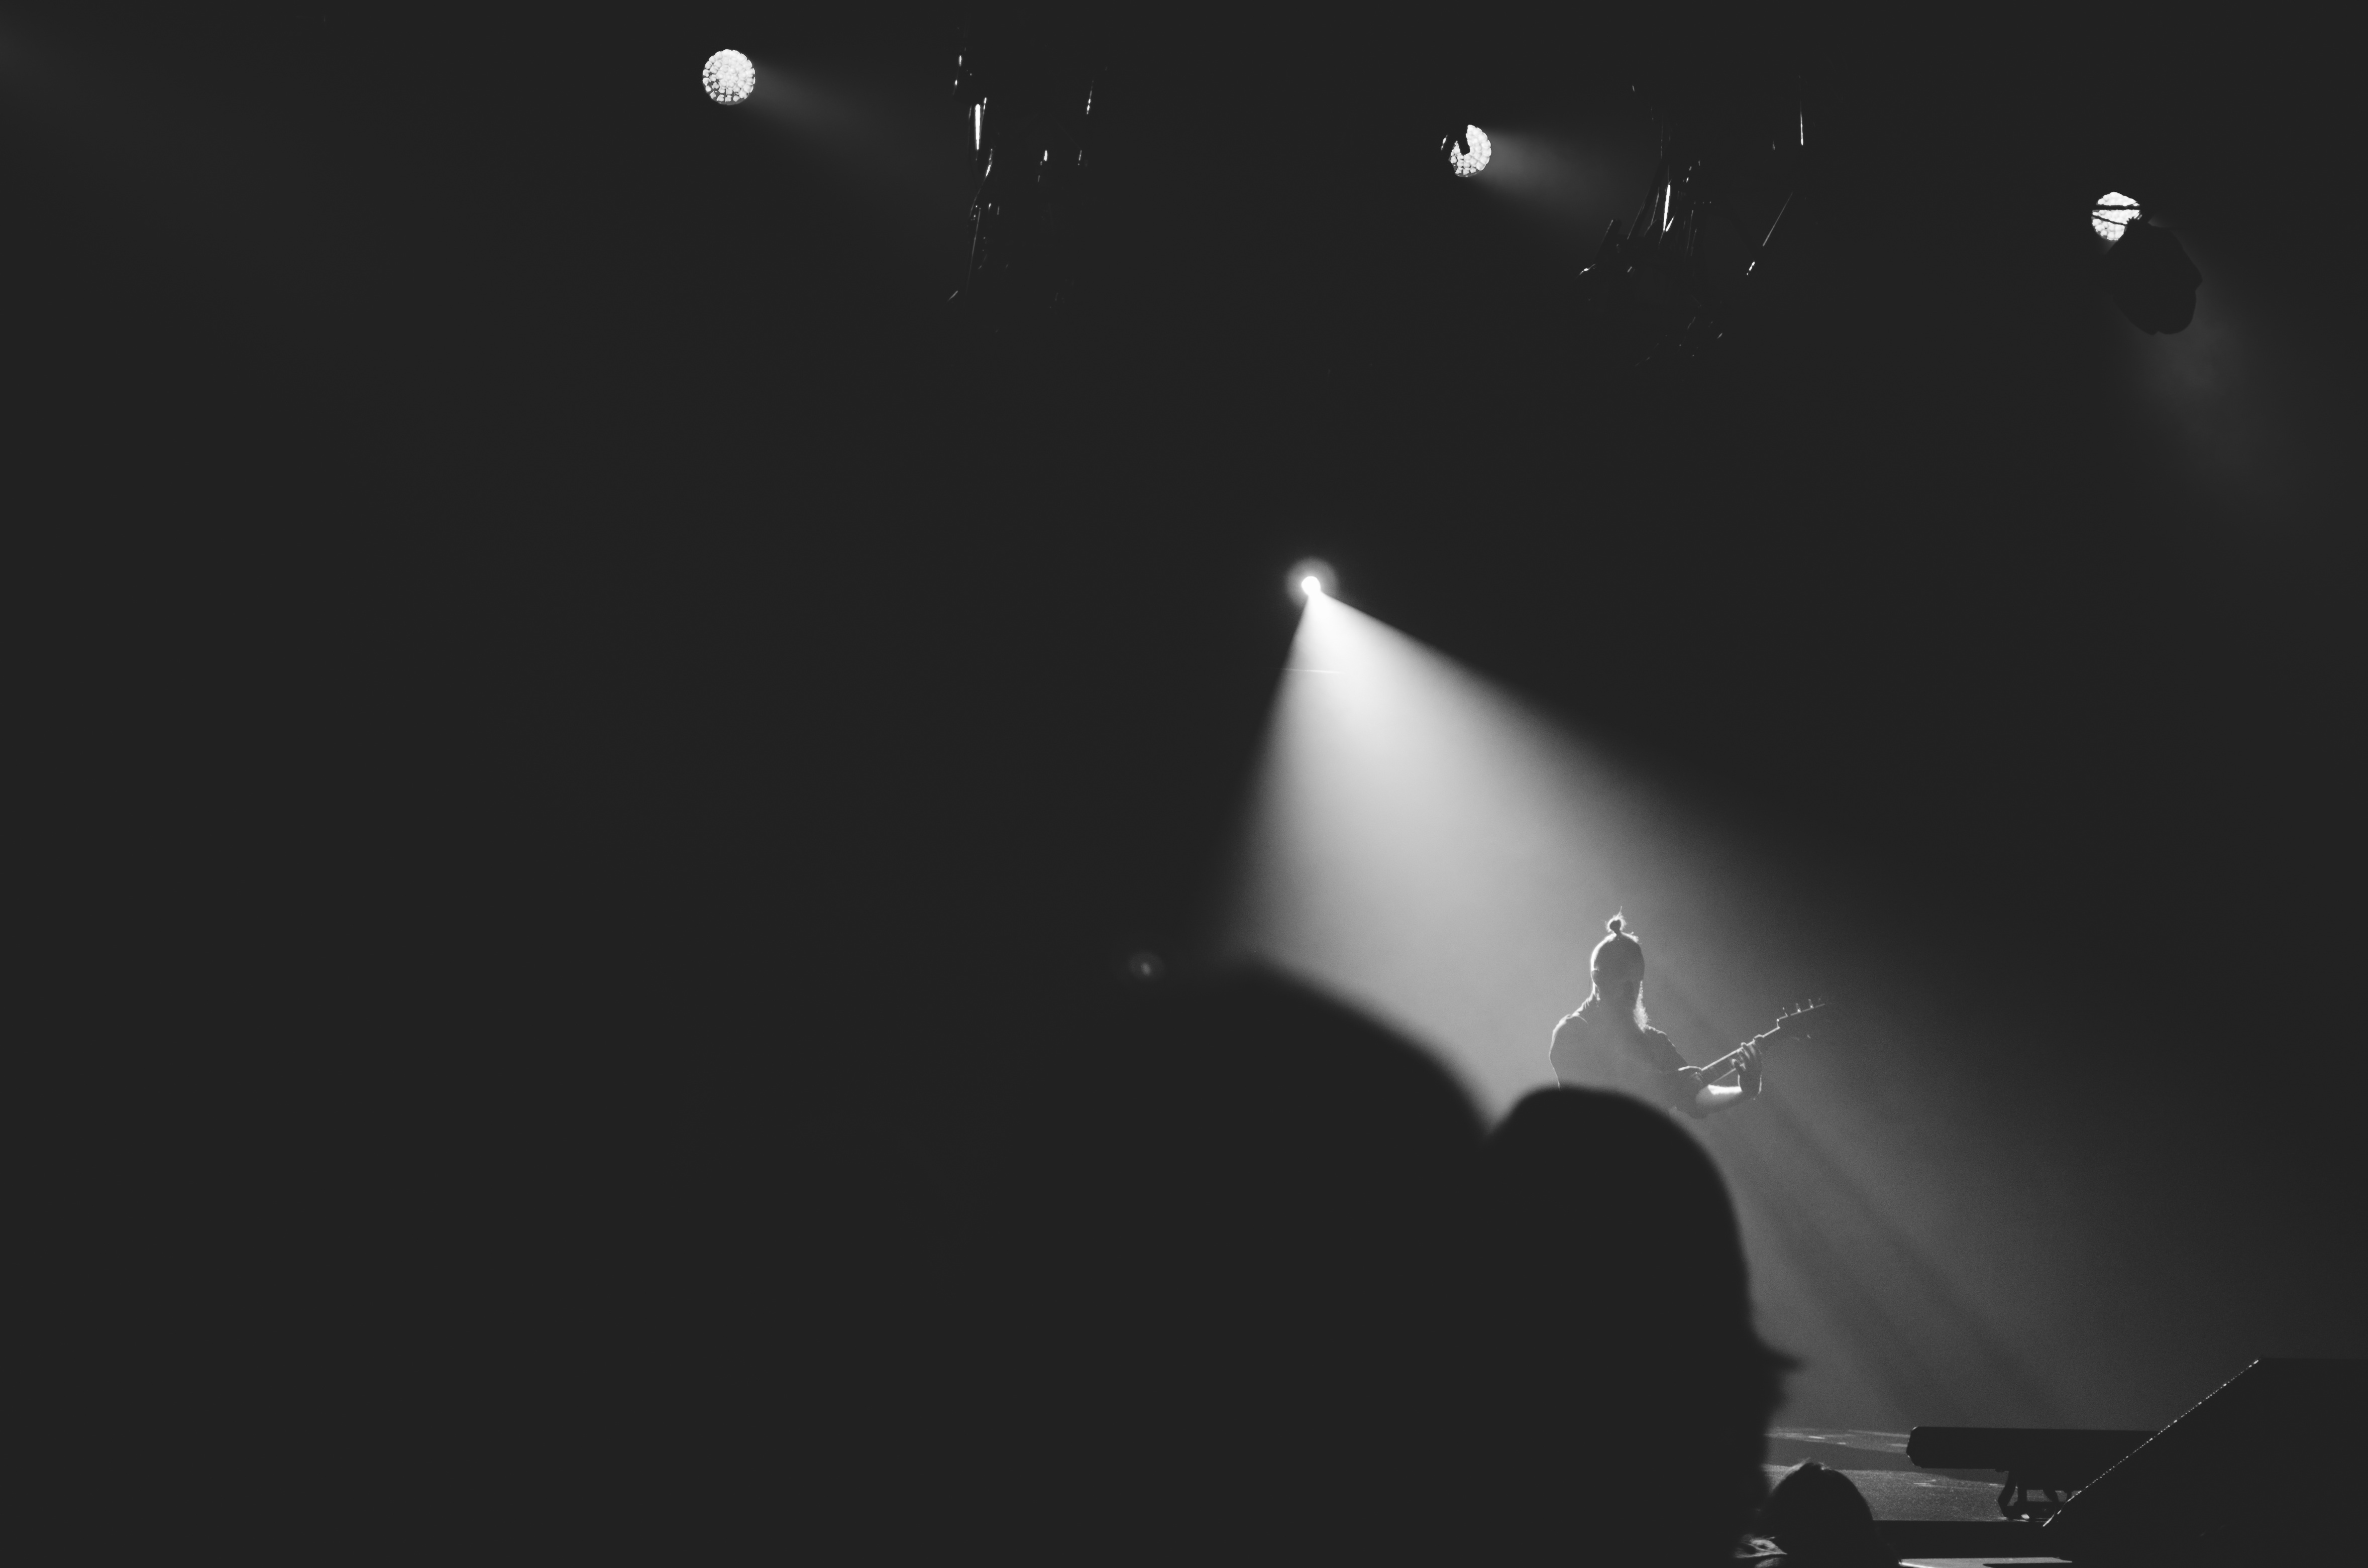
music, light, black and white, guitar, concert, darkness, monochrome, moon, spotlight, moonlight, screenshot, astronomical object, monochrome photography, computer wallpaper